Arothron stellatus

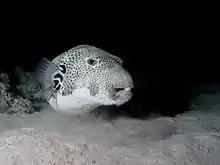
"A. stellatus" at Red Sea, Egypt

"Arothron stellatus" contains a highly toxic poison, tetrodotoxin, in its ovaries and to a lesser extent its skin and liver, which protects it from voracious predators. It becomes toxic as it eats bacteria that contain the toxin. To ward off potential enemies, they can inflate their bodies by swallowing air or water.